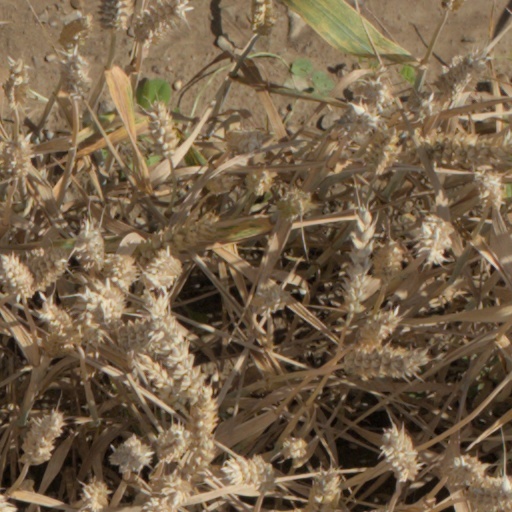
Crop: wheat